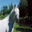
Label: horse